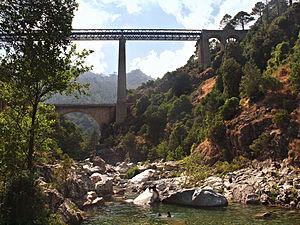
Venaco - Vivario, Centre Corse (Corse) - Le viaduc Eiffel et l'ancien pont de la RN 193, vus depuis le lit du Vecchio
Les ouvrages de longueur totale supérieure à 100 m du département de la Haute-Corse sont classés ci-après par gestionnaires de voies.